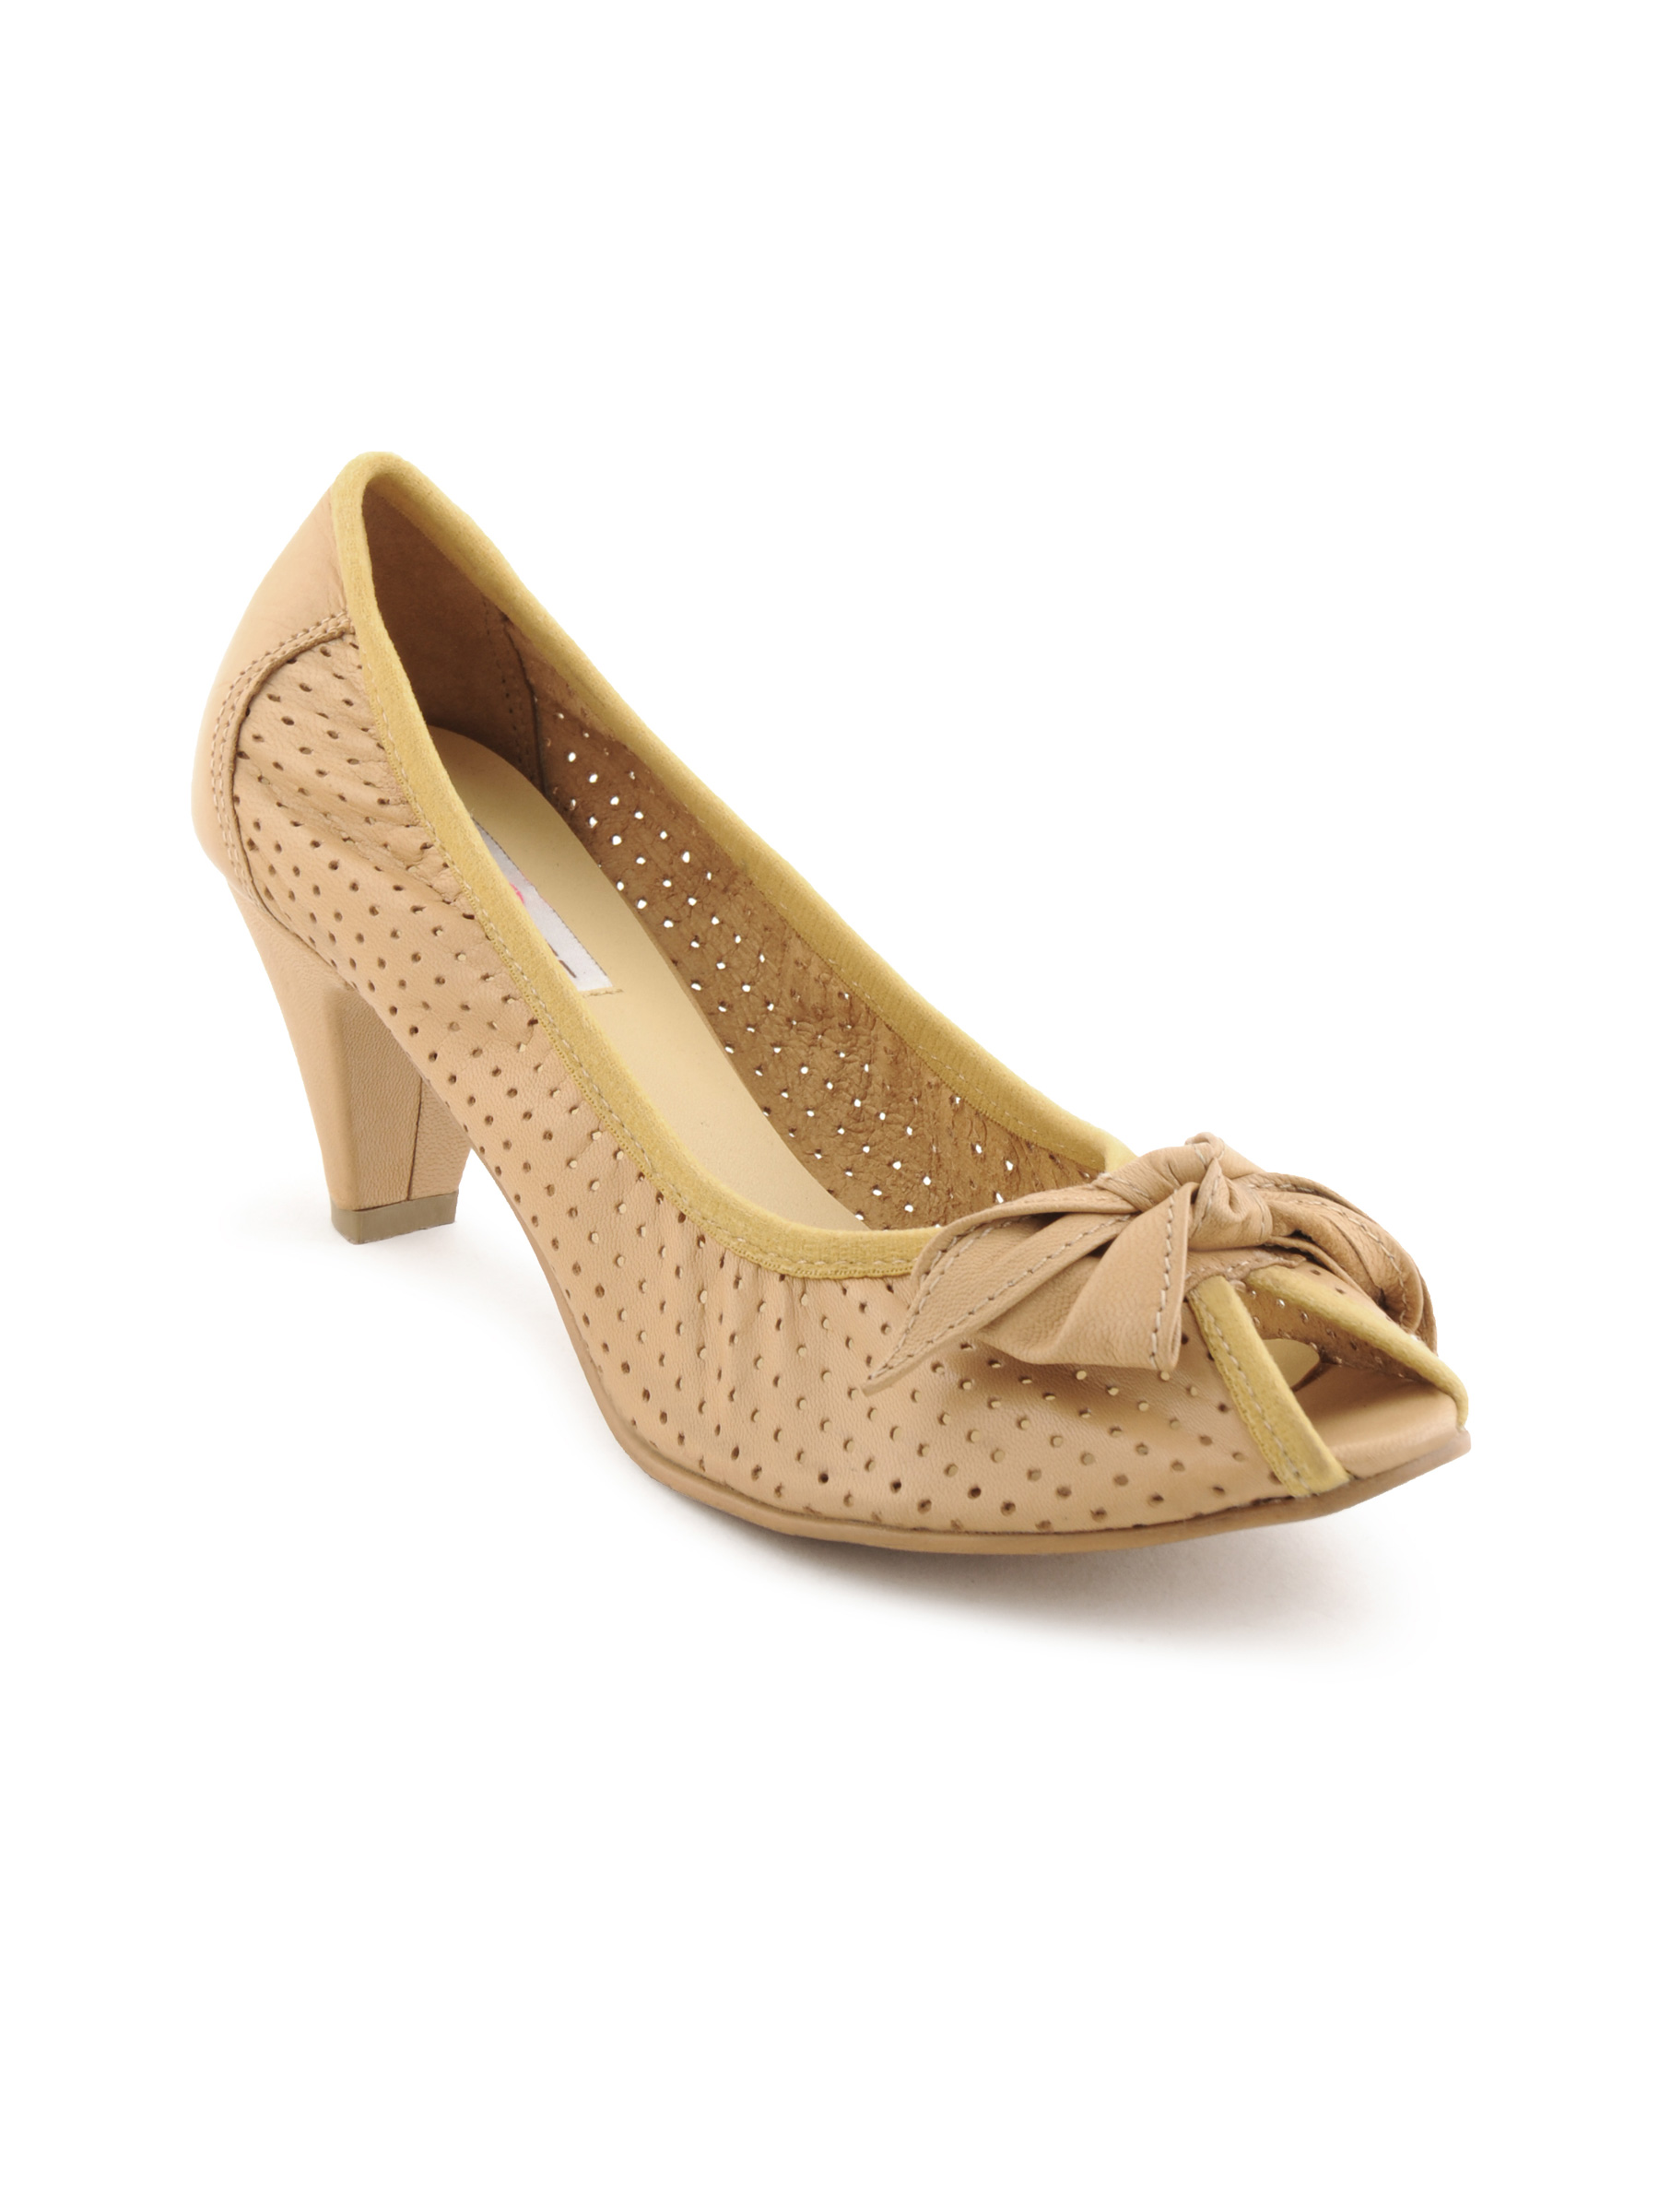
Enroute Women Beige Shoes
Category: Footwear / Shoes / Casual Shoes
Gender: Women
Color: Beige
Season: Summer 2012
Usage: Casual